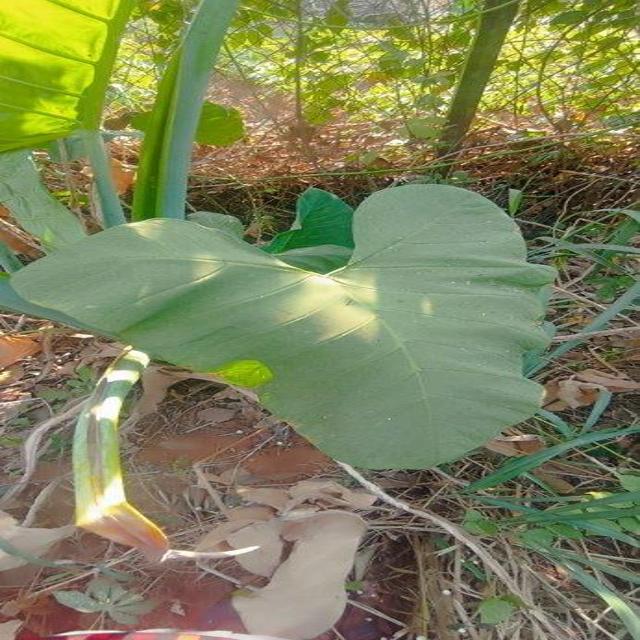
Label: Early_Blight